Chincoteague National Wildlife Refuge

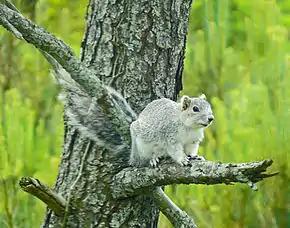
Delmarva Fox Squirrel

The formerly endangered Delmarva fox squirrel, white-tailed deer, sika deer, and raccoons are just a few of the animals that inhabit the forest. The forest occurs in large clusters on old dunes, west of the shrub areas and impoundments. These parts of the island have been the most stable over time.